Papal titles

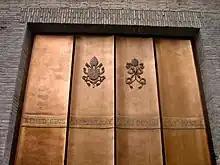
A new door in Vatican City, on which is written ""Benedictus XVI Pont (ifex) Max (imus) Anno Domini MMV Pont (ificatus) I".", meaning "Benedict XVI, Pontiff Maximus, in the year of our Lord 2005, in the first year of his pontificate."

The origin of the title is unclear. Since in Latin the term pontiff refers to any high priest, this word was used since the 7th century BCE to designate the highest-ranking priests of the pagan Roman religion, gathered in the College of Pontiffs ("Collegium Pontificum"). Initially, this was present in the term's translation into other languages, such as Greek: """" (literally, "high priest") or by a more literal translation as ""ἀρχιερεὺς μέγιστος"" ("the greatest high priest"). The term ""ἀρχιερεύς"" was used in the Septuagint text of the Old Testament and is used by the apostles who wrote the New Testament to refer to the Jewish high priest.